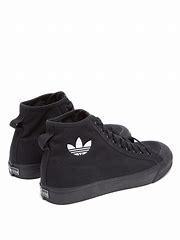
Brand: Adidas
Model: Nizza